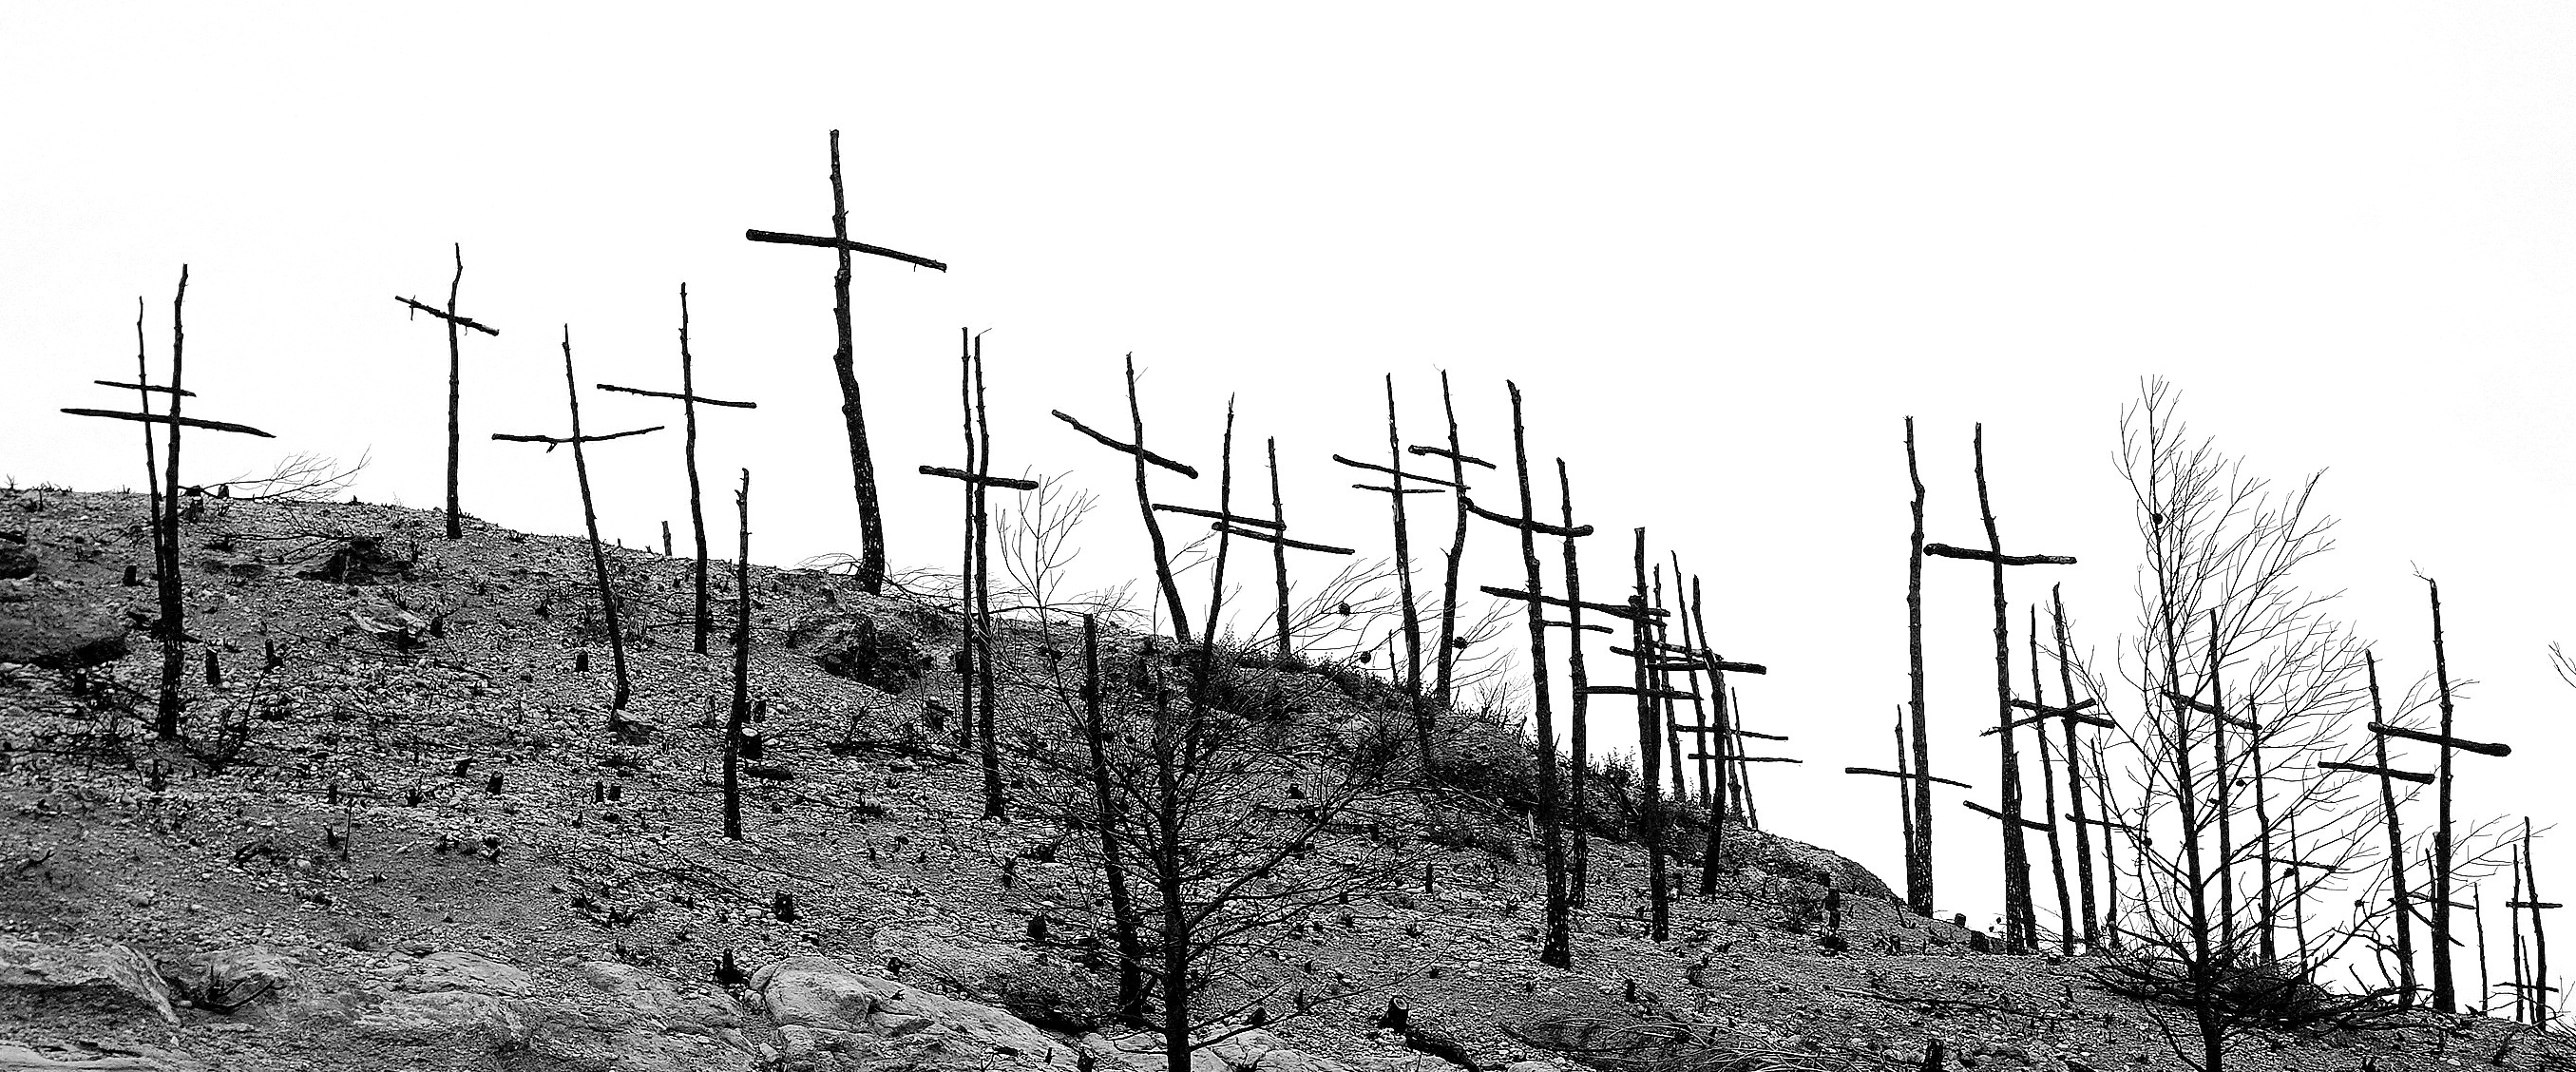
fence, black and white, track, wind, line, mast, electricity, monochrome, death, forest fire, monochrome photography, burnt mountain, degradation, artistic crosses, outdoor structure, wire fencing, overhead power line